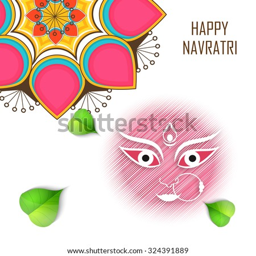
vector illustration in a colourful background for happy navratri .